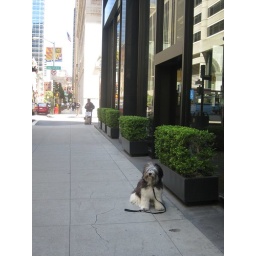
Adorable fluffy dog sitting all by his lonesome in the FiDi. Prince Eric must be somewhere nearby.